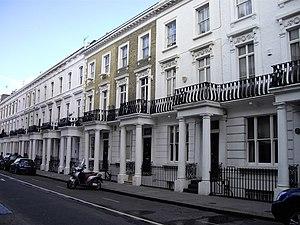
Hollywood Road est une rue de Londres.